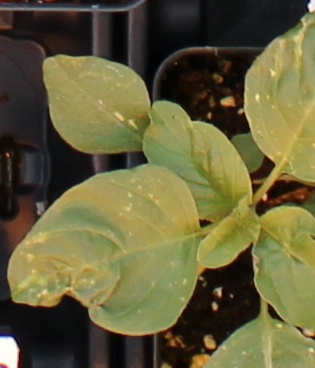
Label: Redroot Pigweed